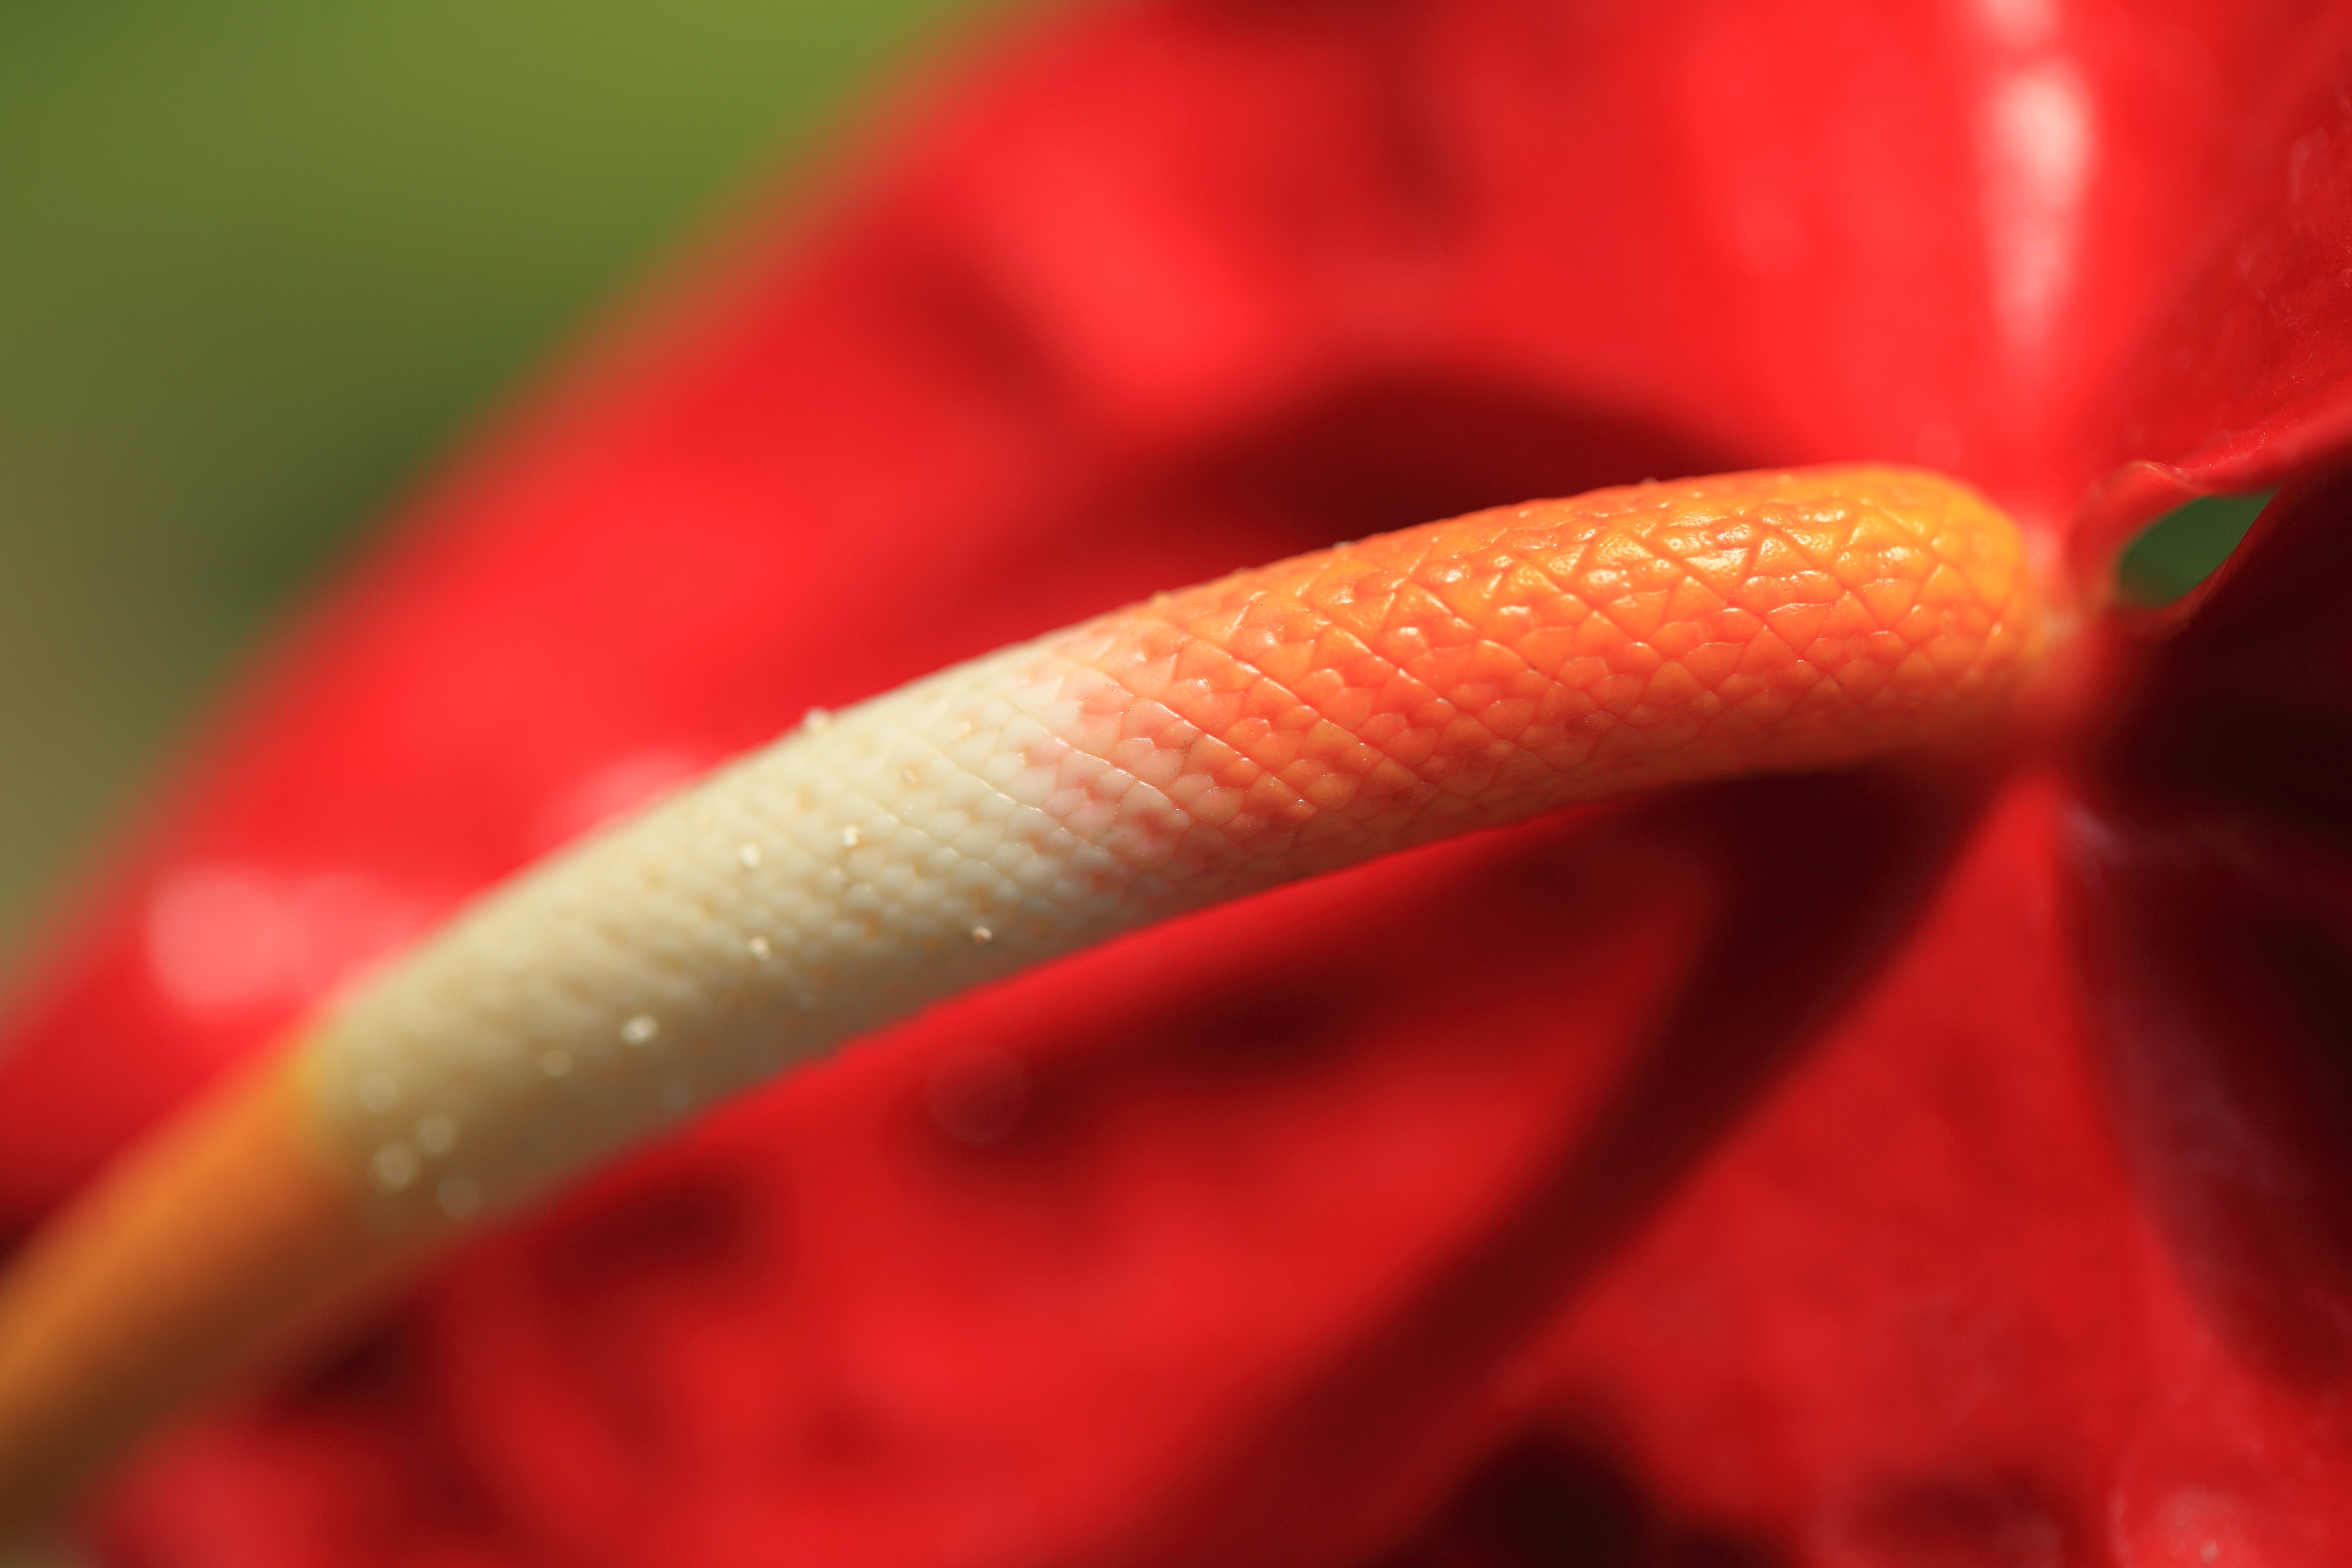
plant, photography, leaf, flower, petal, high, red, flora, close up, anthurium, 5d, hires, markii, hi, res, resolution, flamingoflower, macro photography, flowering plant, plant stem, land plant